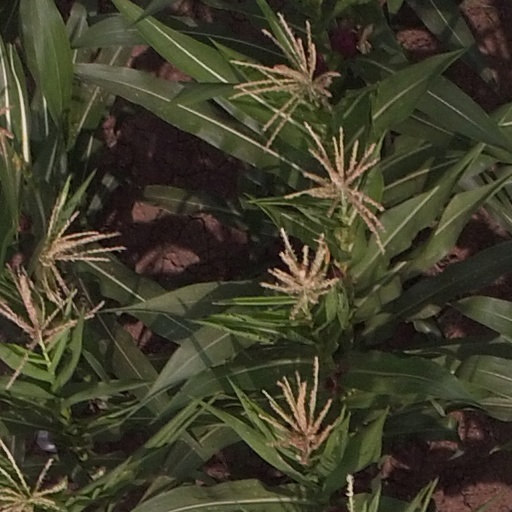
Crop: maize; corn